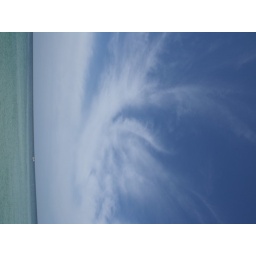
the curves in the cloud reveal the fractal boundary between the overcast and glorious blue skies